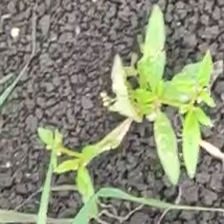
Weed species: Moti_dudhi(Euphorbia_geneculata_L)